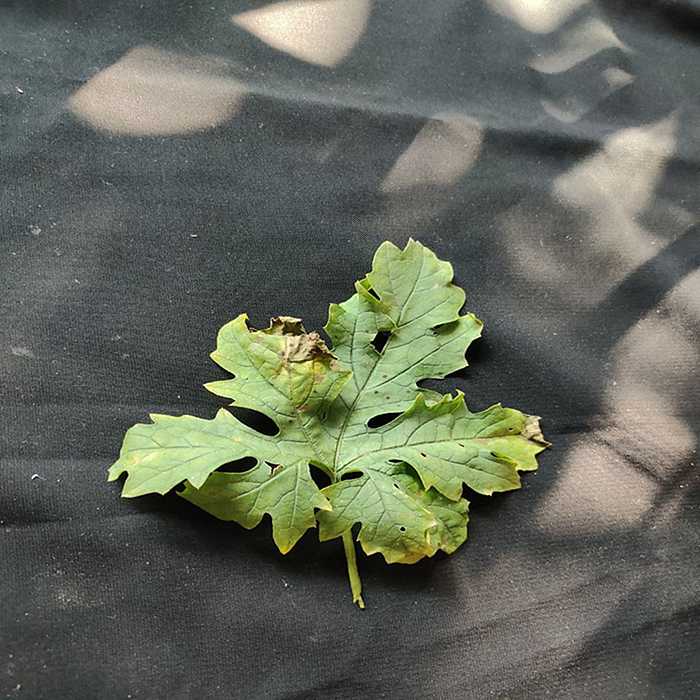
Plant: Bitter Gourd
Label: Downey mildew